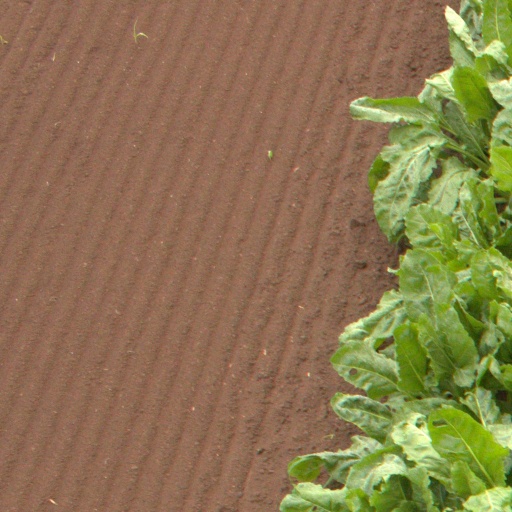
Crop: sugar beet